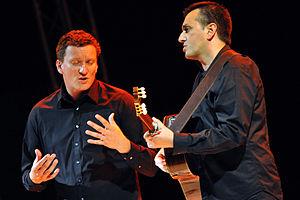
La musique corse, essentiellement polyphonique, est une part de l'identité et de la culture insulaire corses, connue partout en France et en Europe.